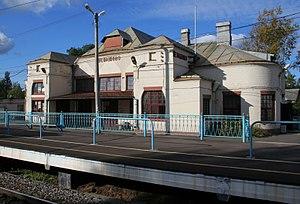
Bruno Ferdinand Granholm est un architecte finlandais.